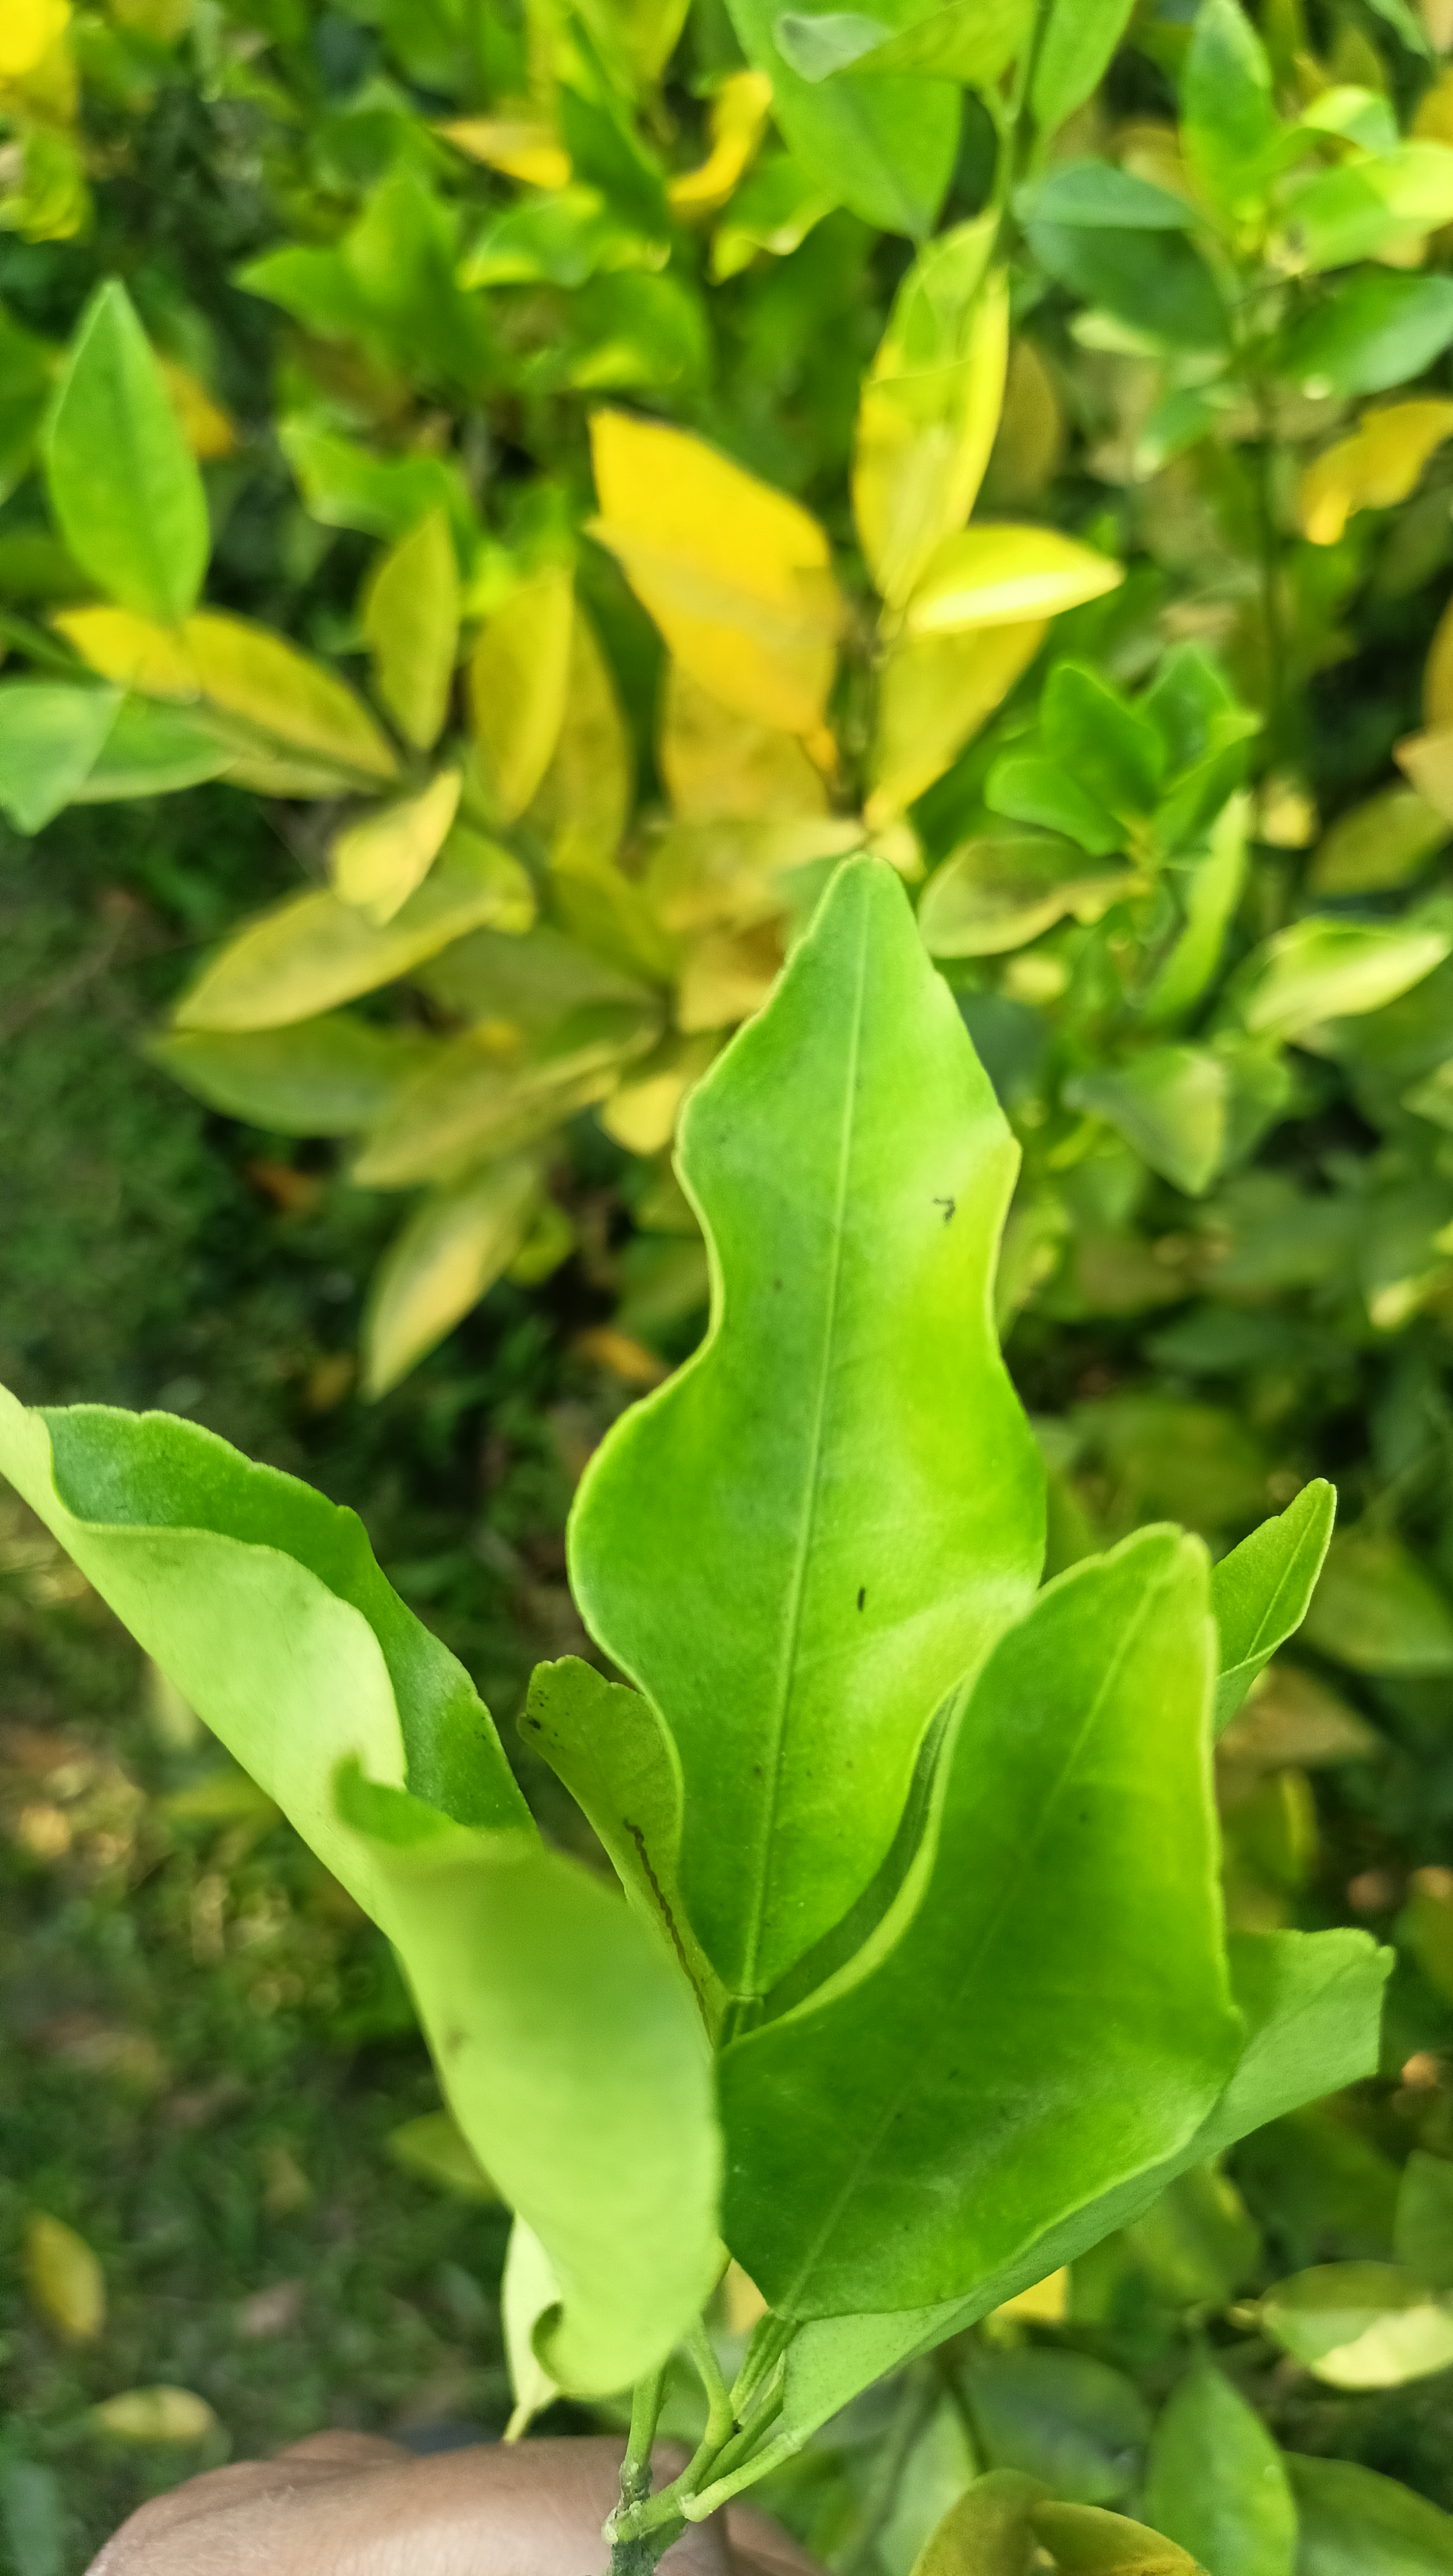
Mandarin leaf variety: Darjeling